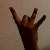
The image shows a hand gesture representing the number 8 in Indian Sign Language.